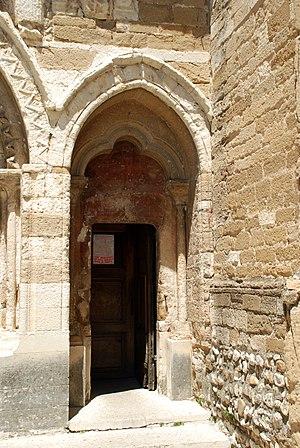
L'église Notre-Dame-de-Nazareth est une église romane située à Valréas dans le département français de Vaucluse et la région Provence-Alpes-Côte d'Azur, et plus particulièrement dans l'enclave des papes. Elle dépend de l'archidiocèse d'Avignon.